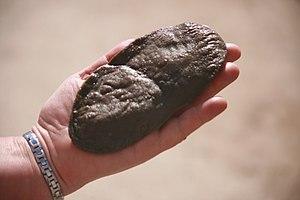
Hippomane face 1 (uniforme)
L'hippomane est une structure flottante, de 10 à 15 cm qui se trouve dans le liquide allantoïdien des vaches et des juments.